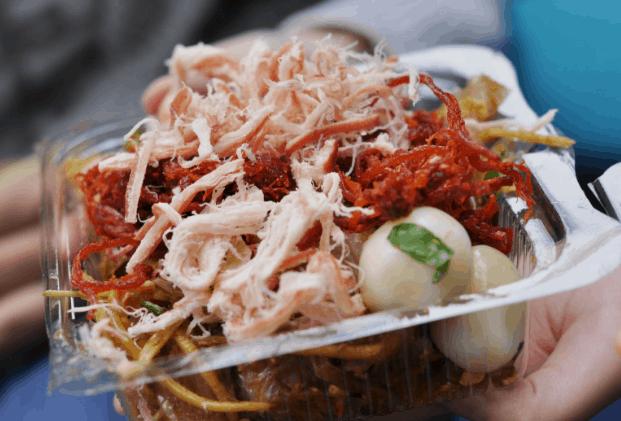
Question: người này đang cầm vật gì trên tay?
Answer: một hộp xôi